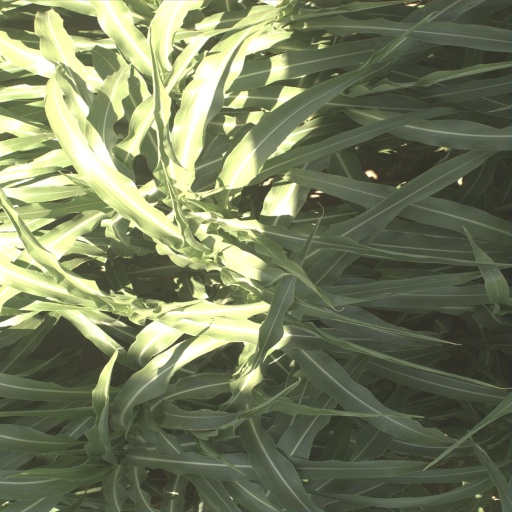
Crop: sorghum